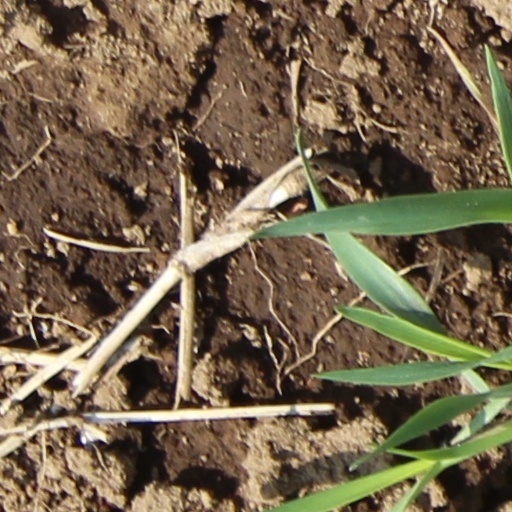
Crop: wheat